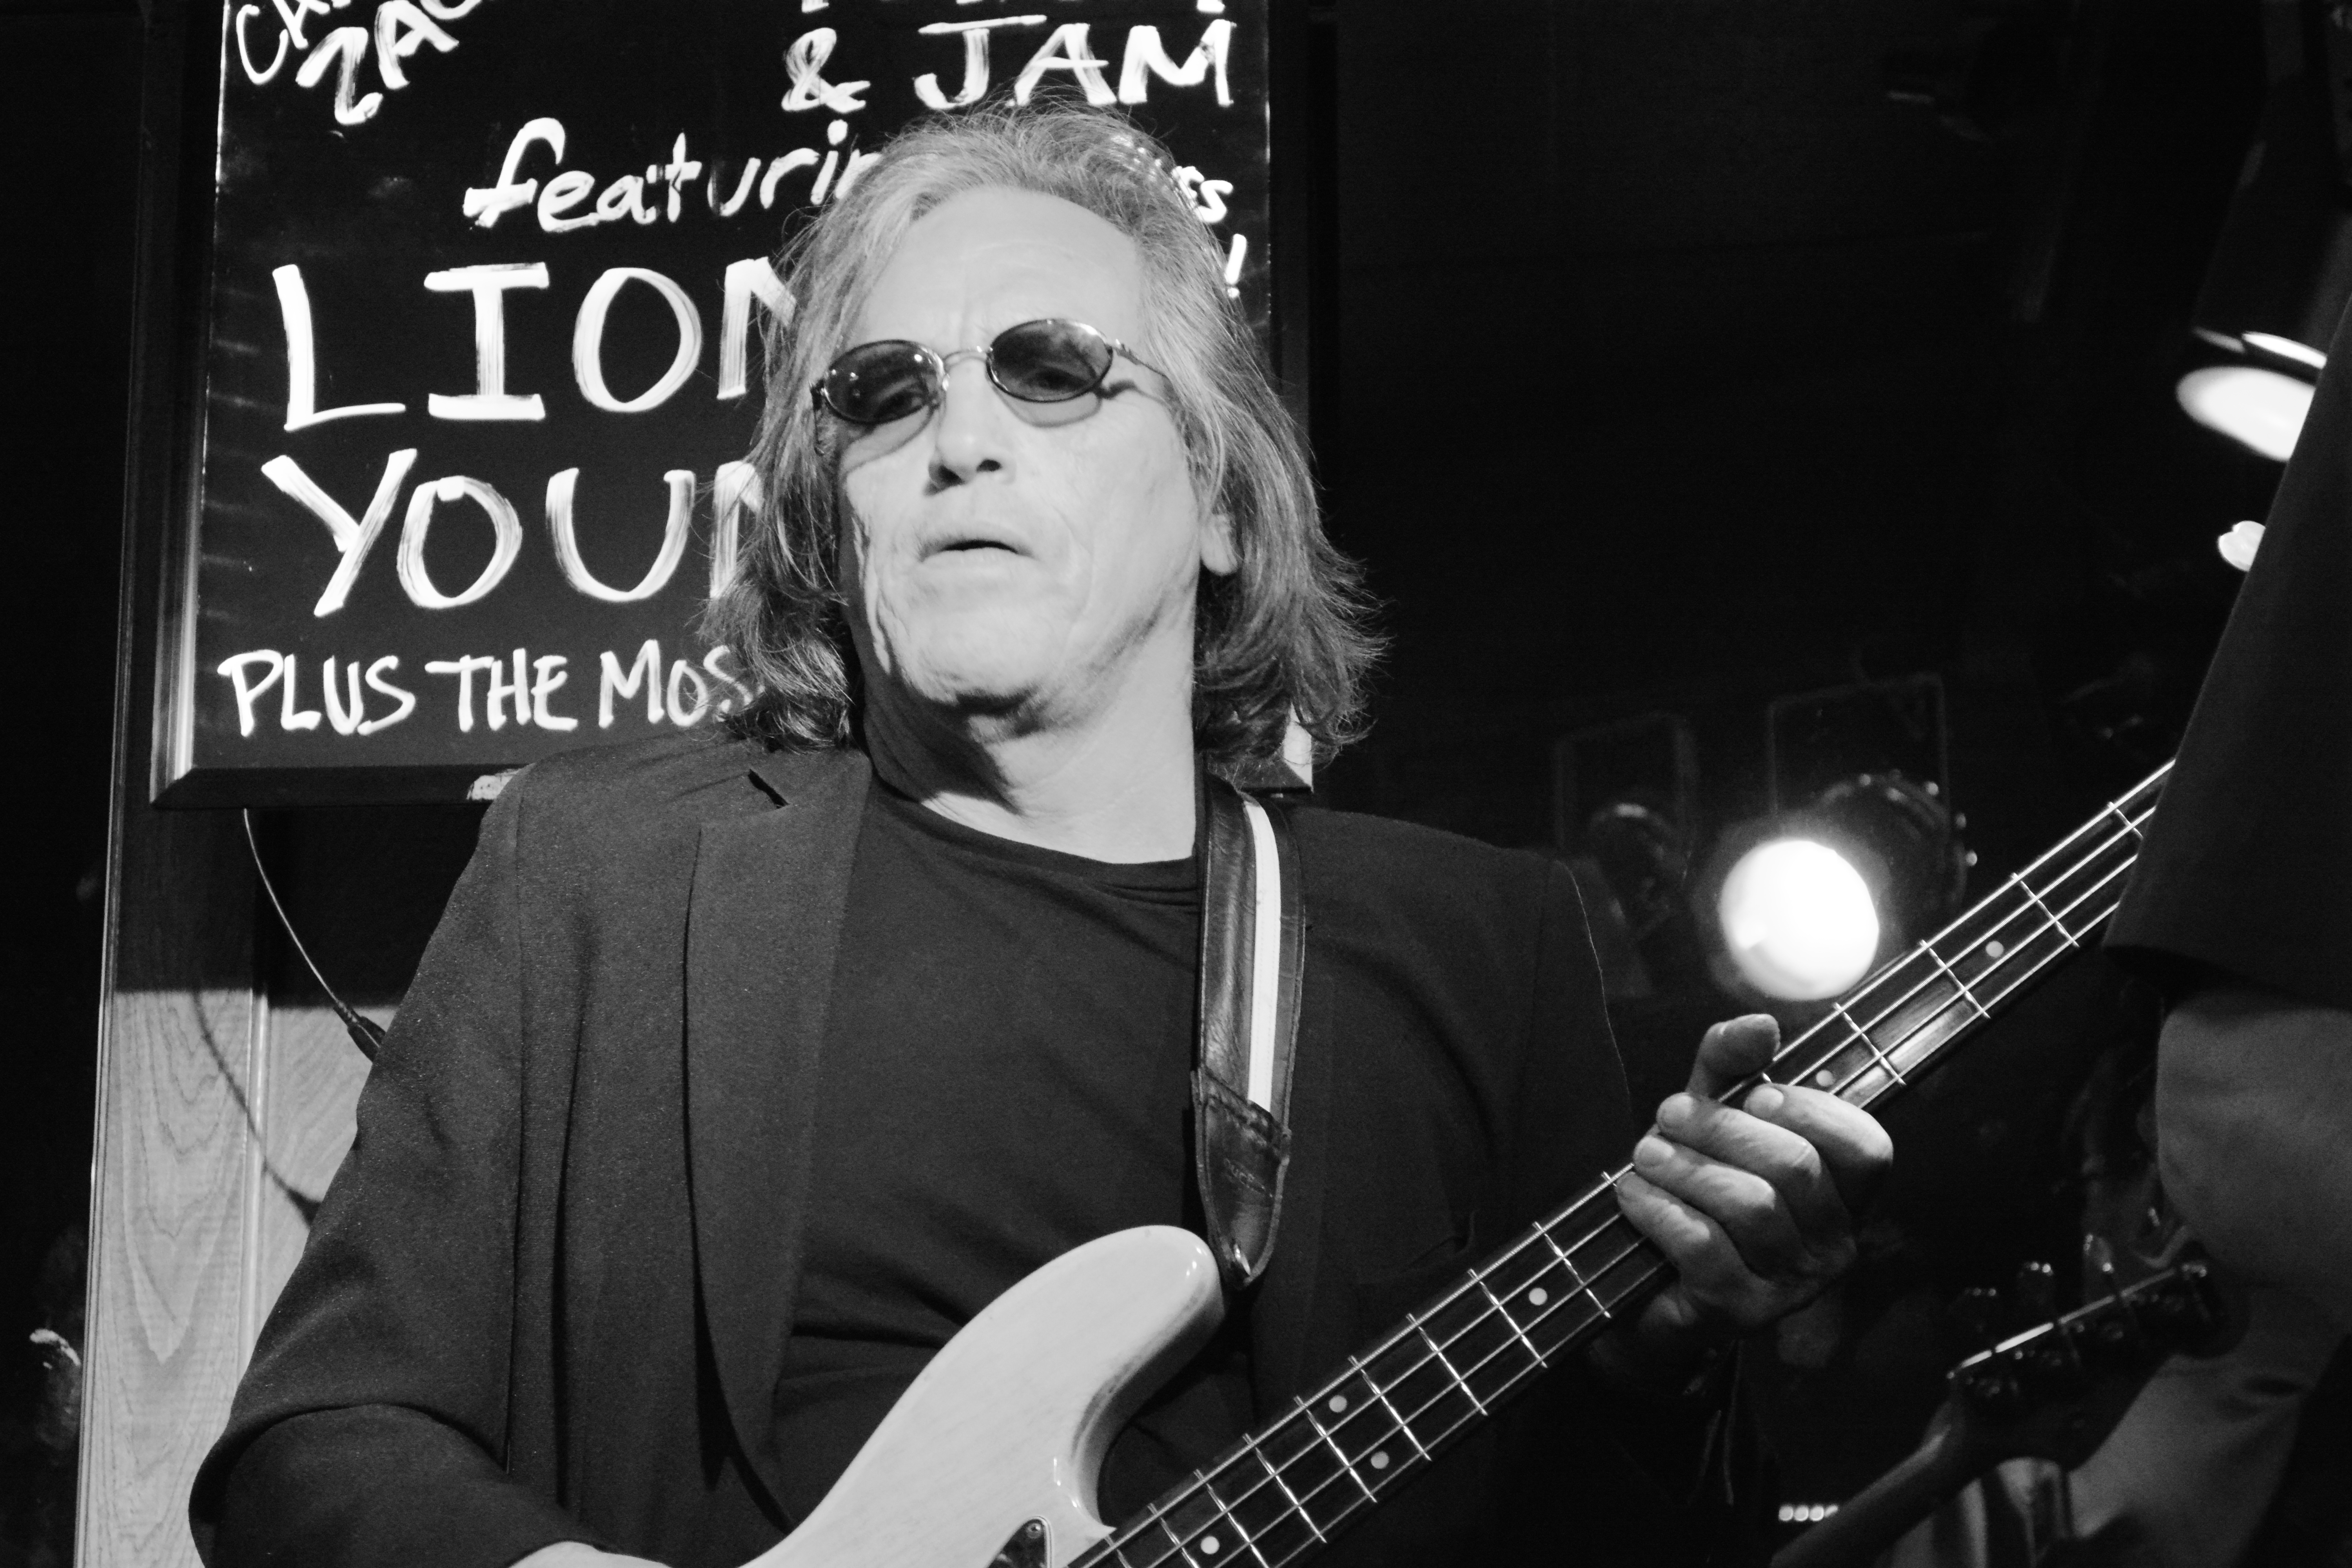
person, music, black and white, guitar, concert, musician, black, monochrome, stage, performance, bassist, singing, guitarist, entertainment, performing arts, singer songwriter, monochrome photography, musical ensemble